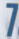
Number: 7